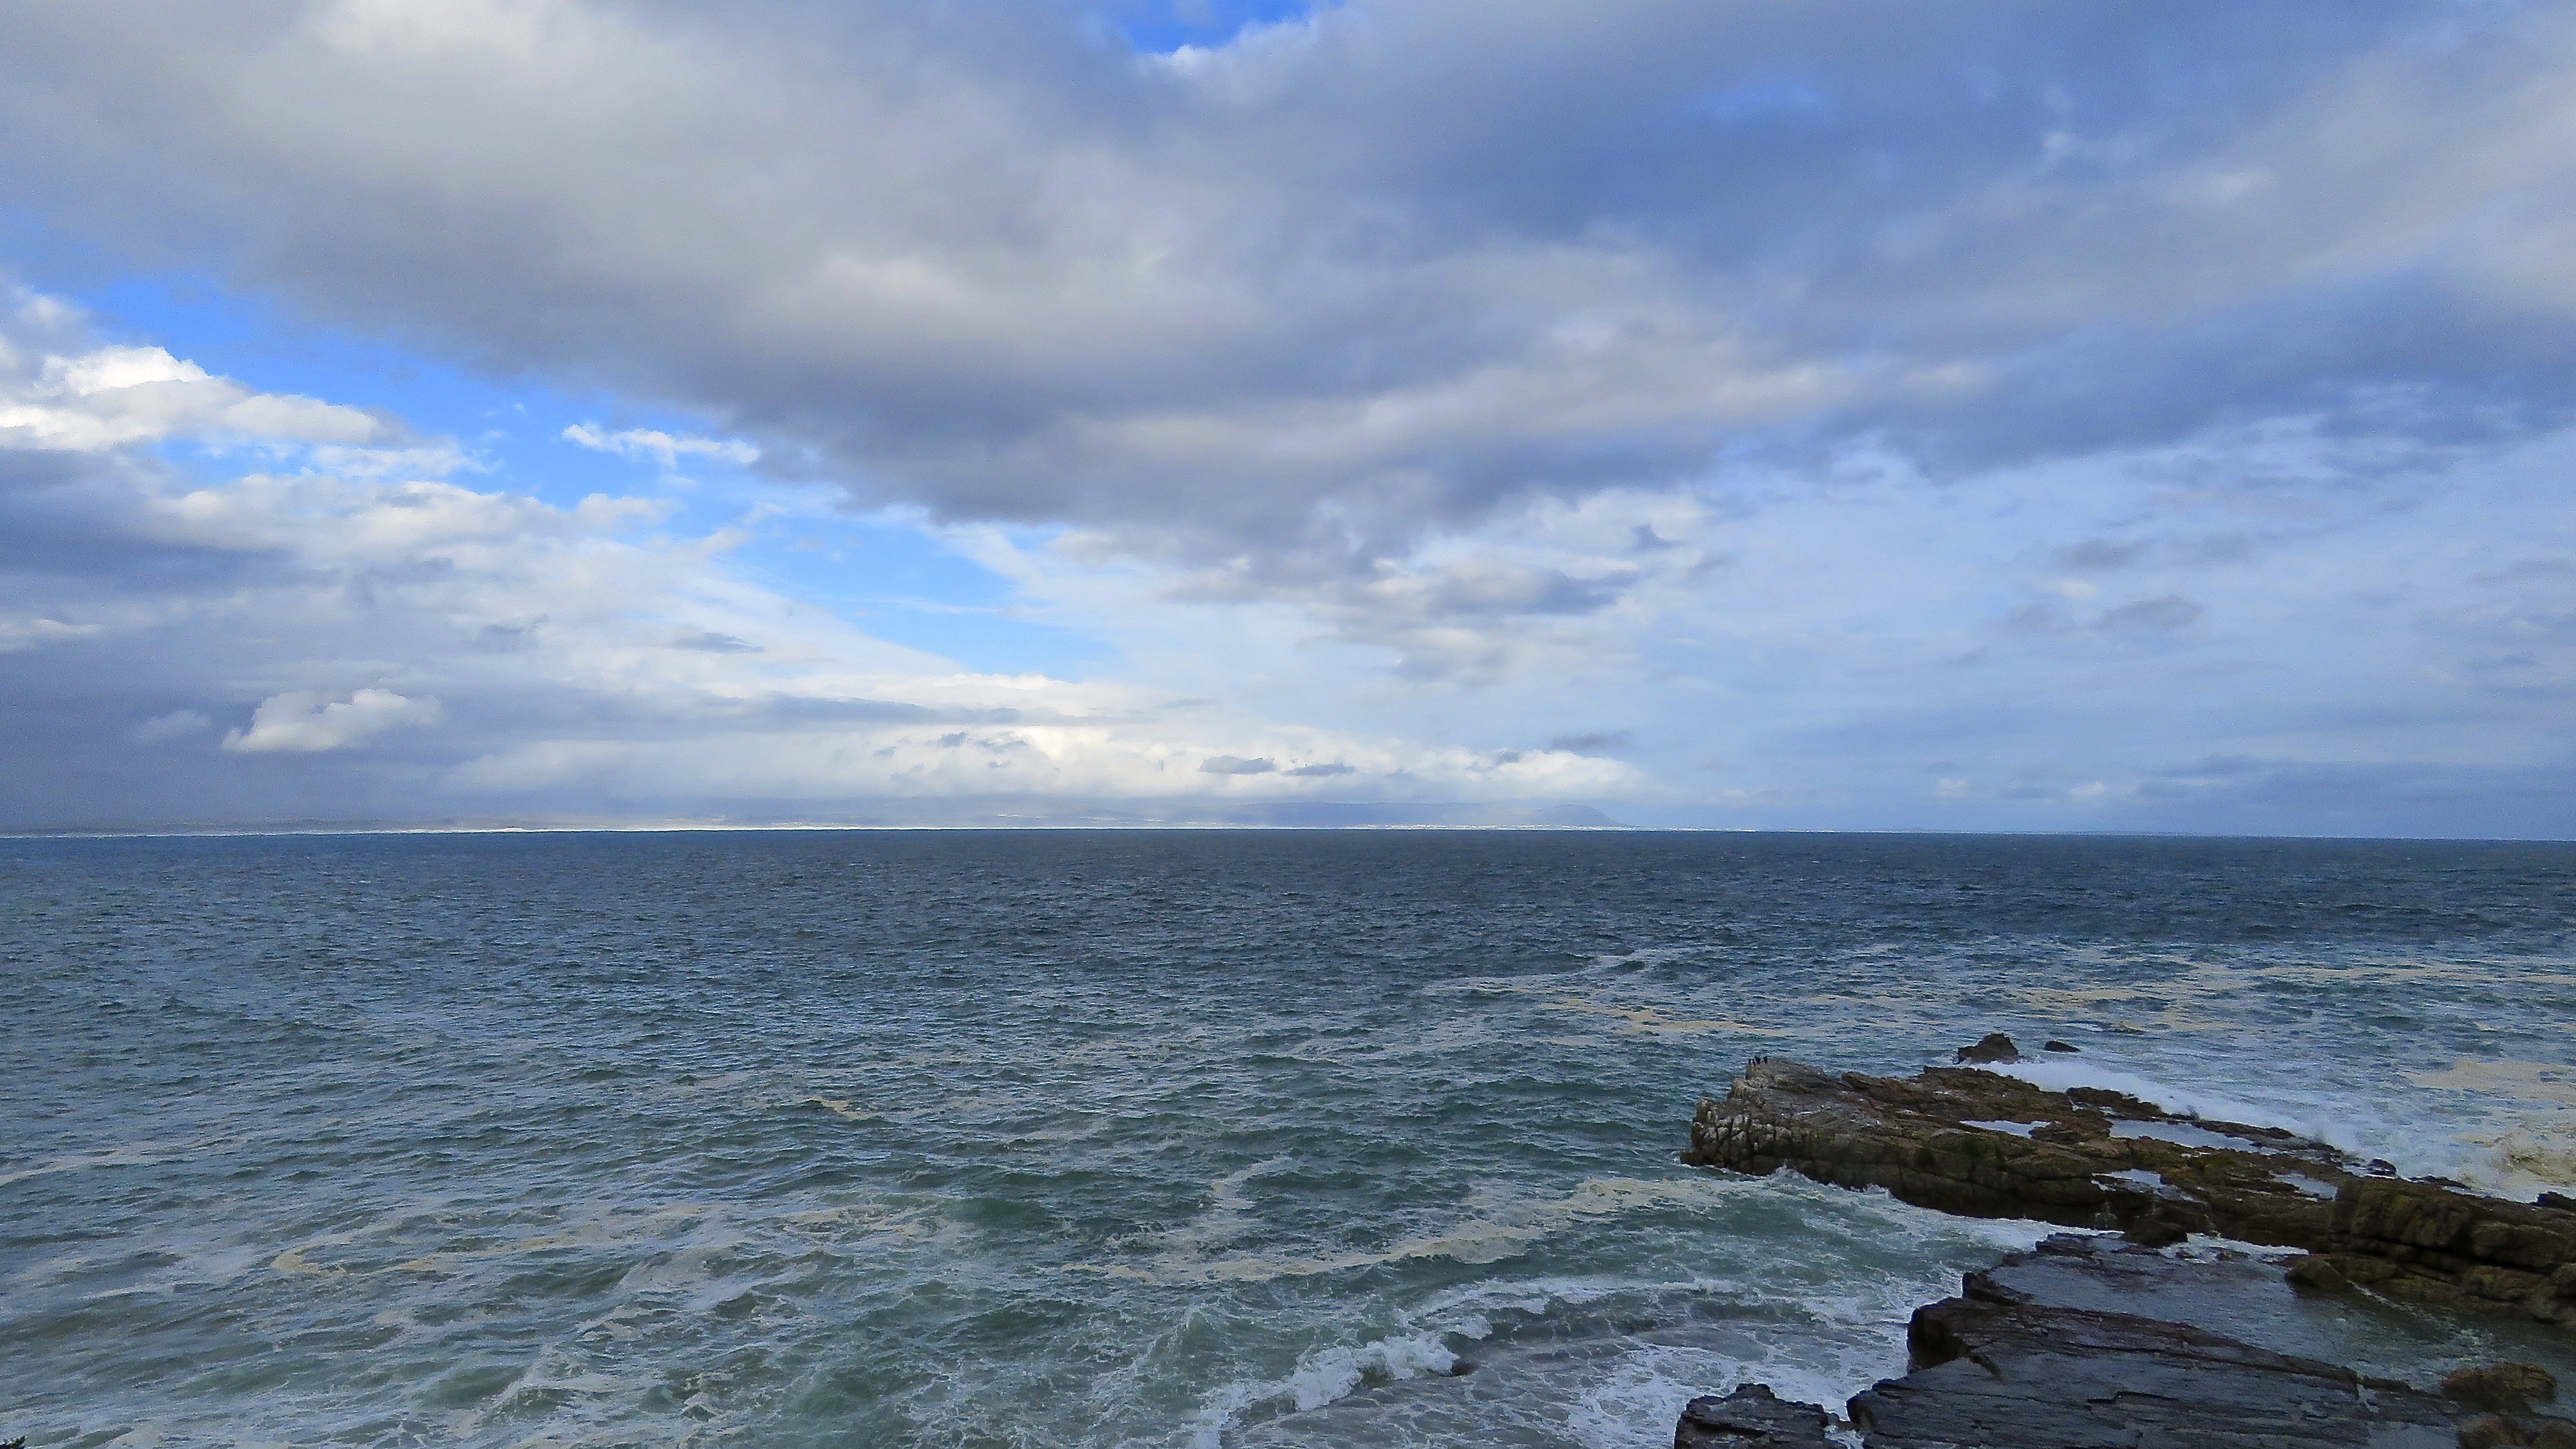
beach, sea, coast, water, rock, ocean, horizon, cloud, sky, shore, wave, adventure, vacation, travel, cliff, bay, blue, fish, lifestyle, terrain, body of water, life, colour, cape, cape town, hermanus, wind wave